Pflaumentoffel

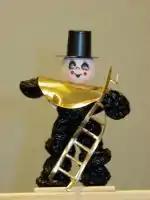
"Pflaumentoffel"

Pflaumentoffel (probably etymologically related to , meaning 'stupid, clumsy person') is a traditional German edible sweet in the shape of a human figure made from dried or baked prunes and produced by bakeries, pastry shops and gingerbread makers for children for Christmas.